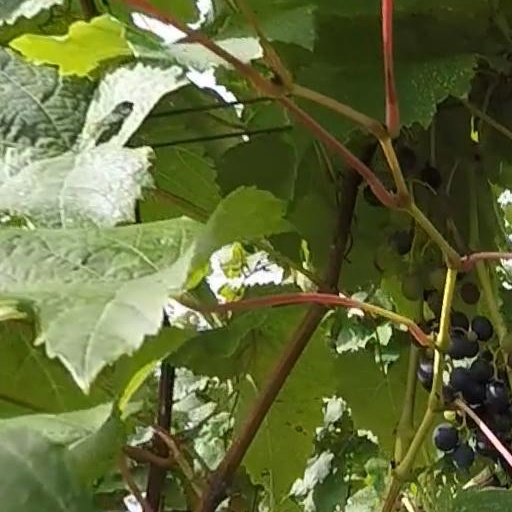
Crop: grape